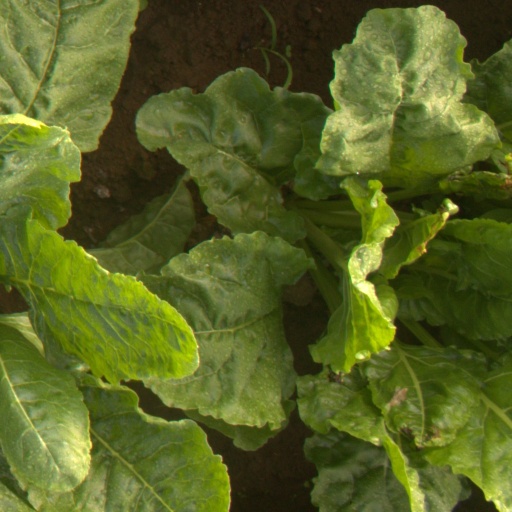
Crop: sugar beet